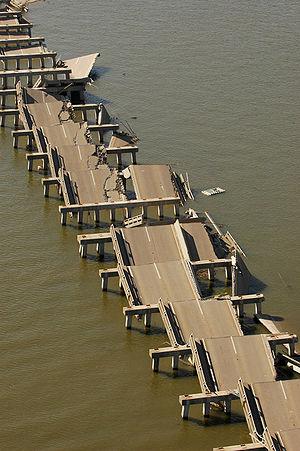
Un pont est une construction qui permet de franchir un obstacle naturel ou artificiel en passant par-dessus. Le franchissement supporte le passage d'humains et de véhicules dans le cas d'un pont routier, ou d'eau dans le cas d'un aqueduc. On désigne également comme écoduc ou écopont, des passages construits ou « réservés » dans un milieu aménagé, pour permettre aux espèces animales, végétales, fongiques, etc. de traverser des obstacles construits par l'être humain ou résultant de ses activités. Les ponts font partie de la famille des ouvrages d'art. Leur construction relève du génie civil.